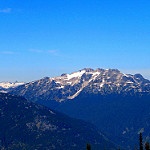
Scene: Outdoor